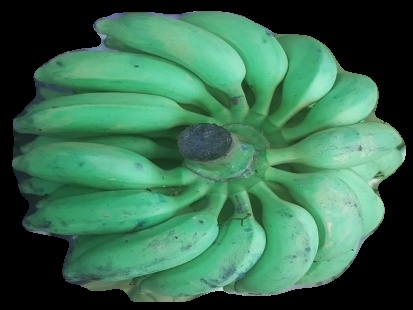
Variety: elakki-bale
Grade: grade2